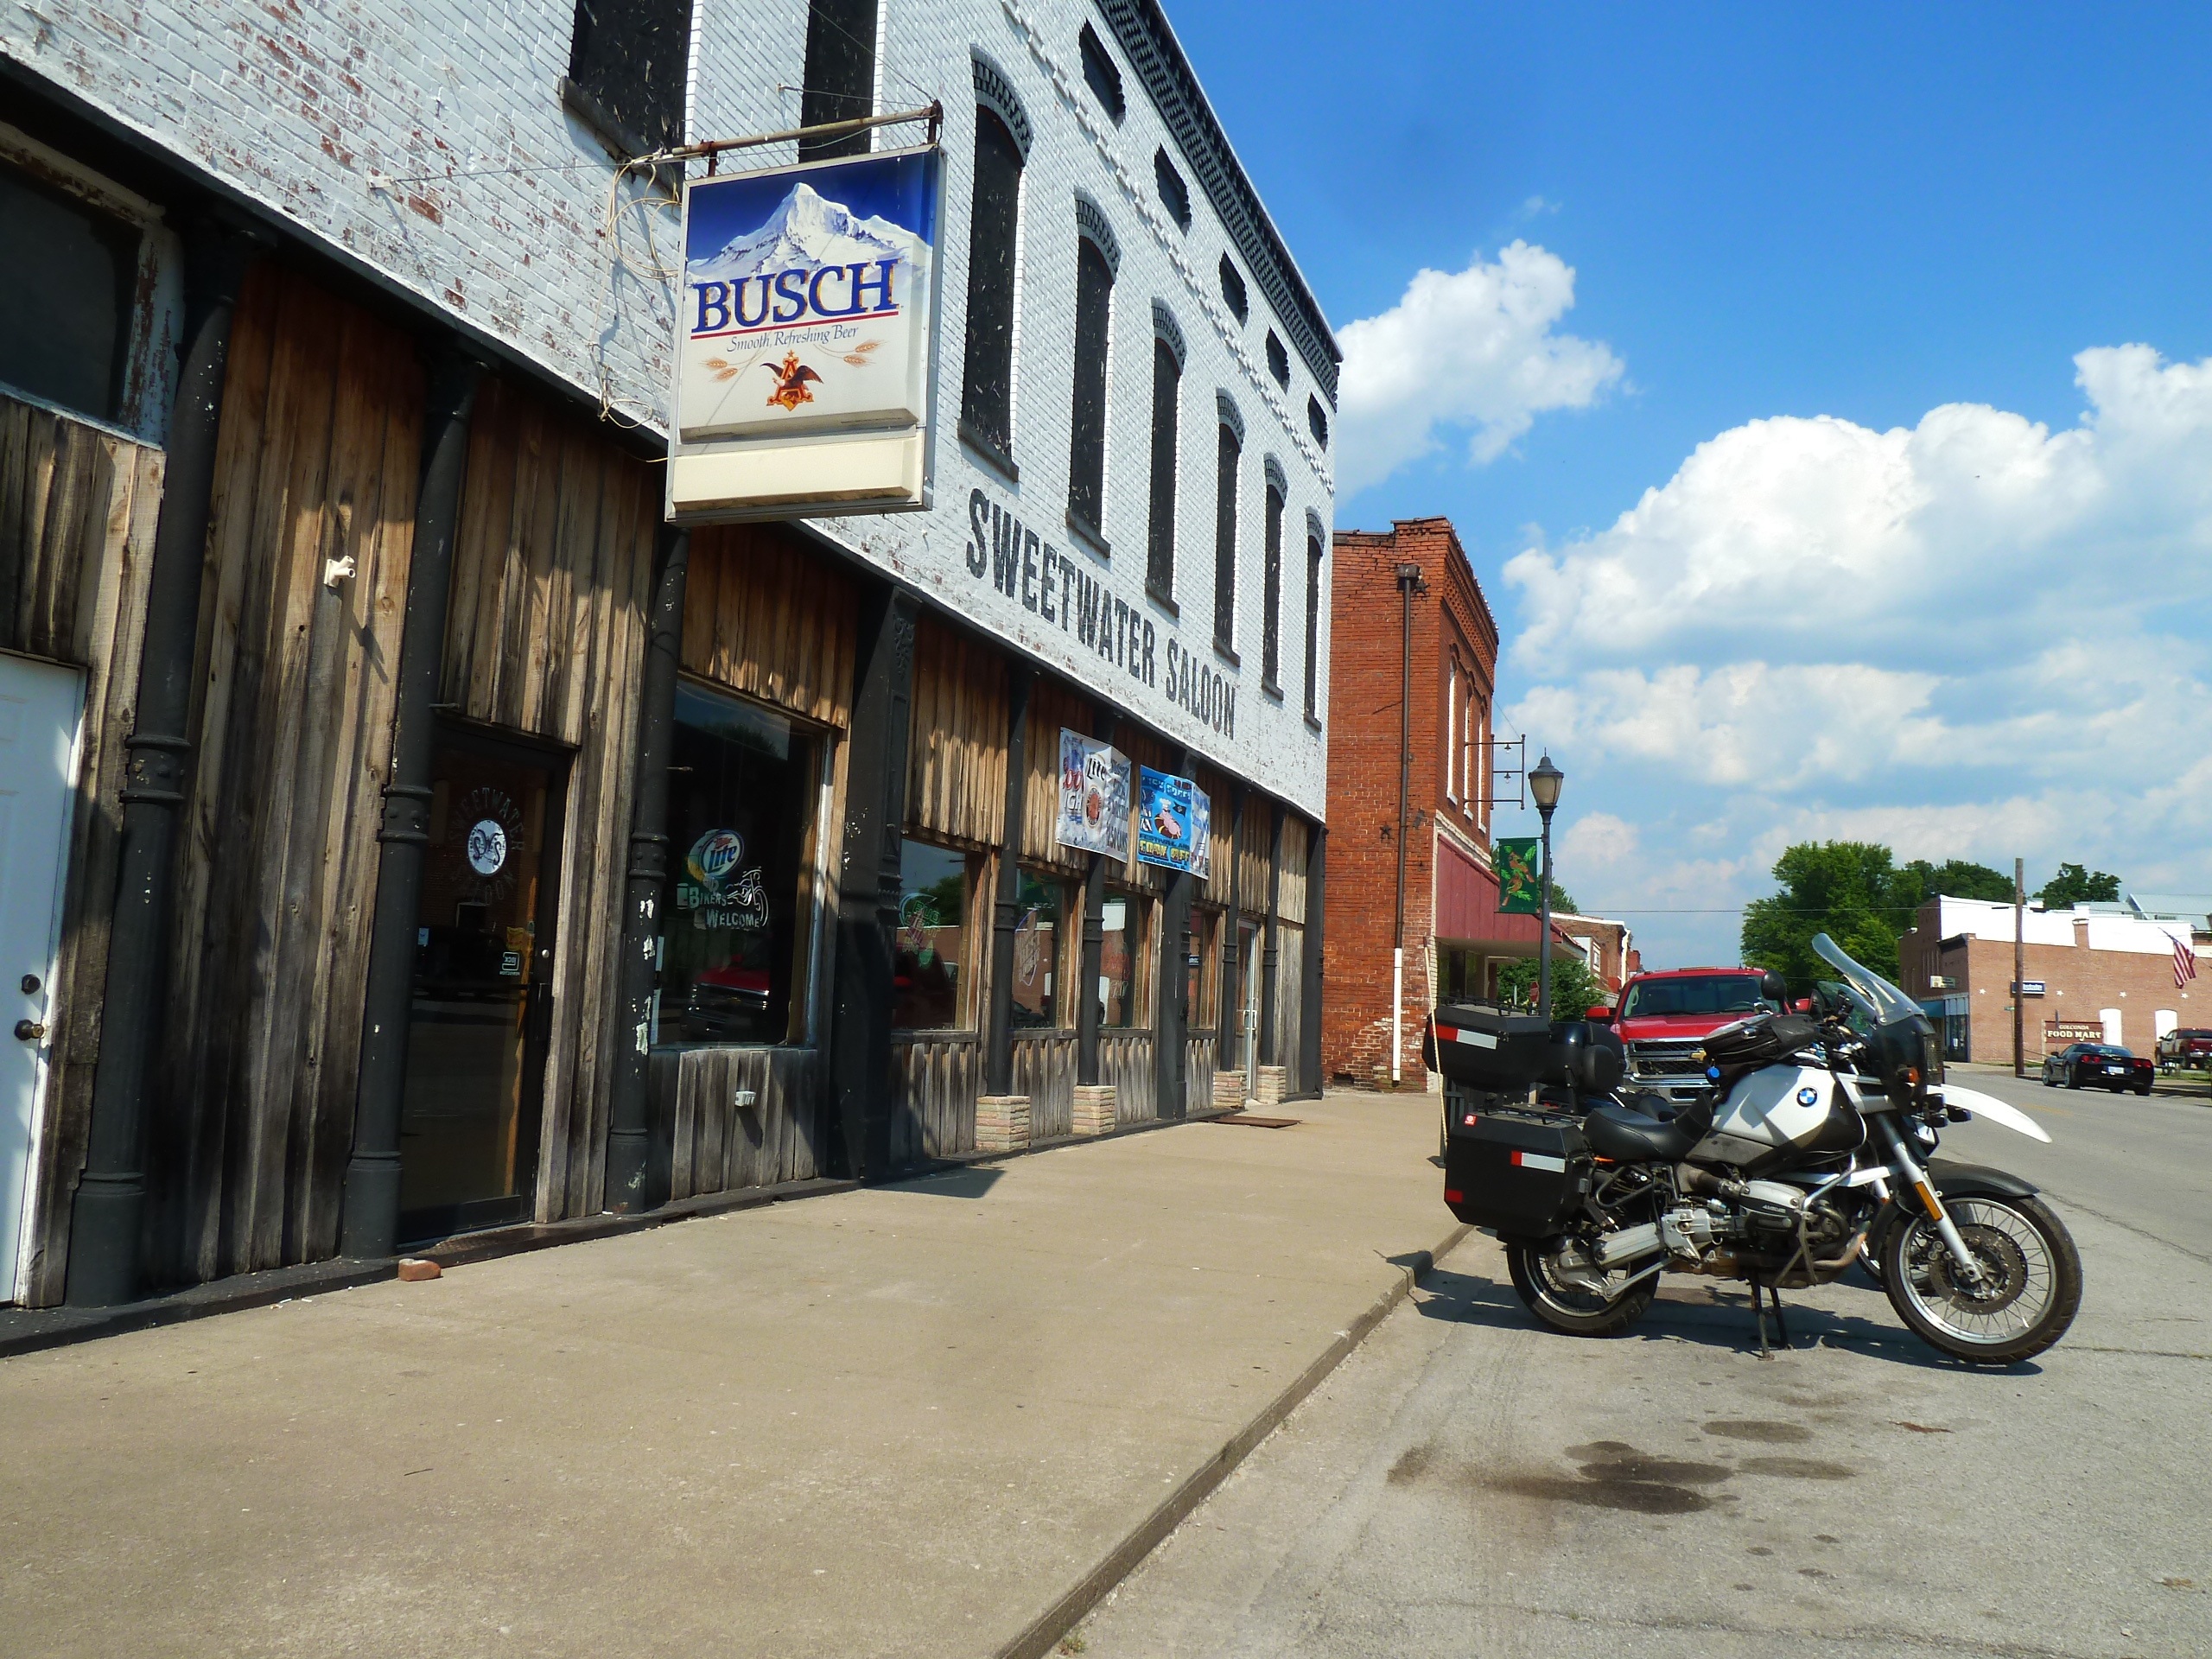
road, street, town, city, downtown, travel, bar, vehicle, tourism, illinois, infrastructure, motorcycles, neighbourhood, urban area, human settlement, golconda